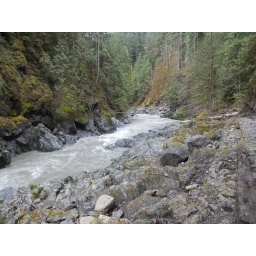
the river and the trail... you can see the rock wall a bit better in this photo and the rail road tie